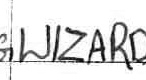
Label: Wizards